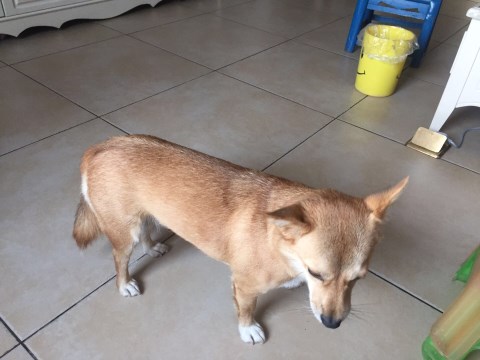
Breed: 2909-n000116-Cardigan